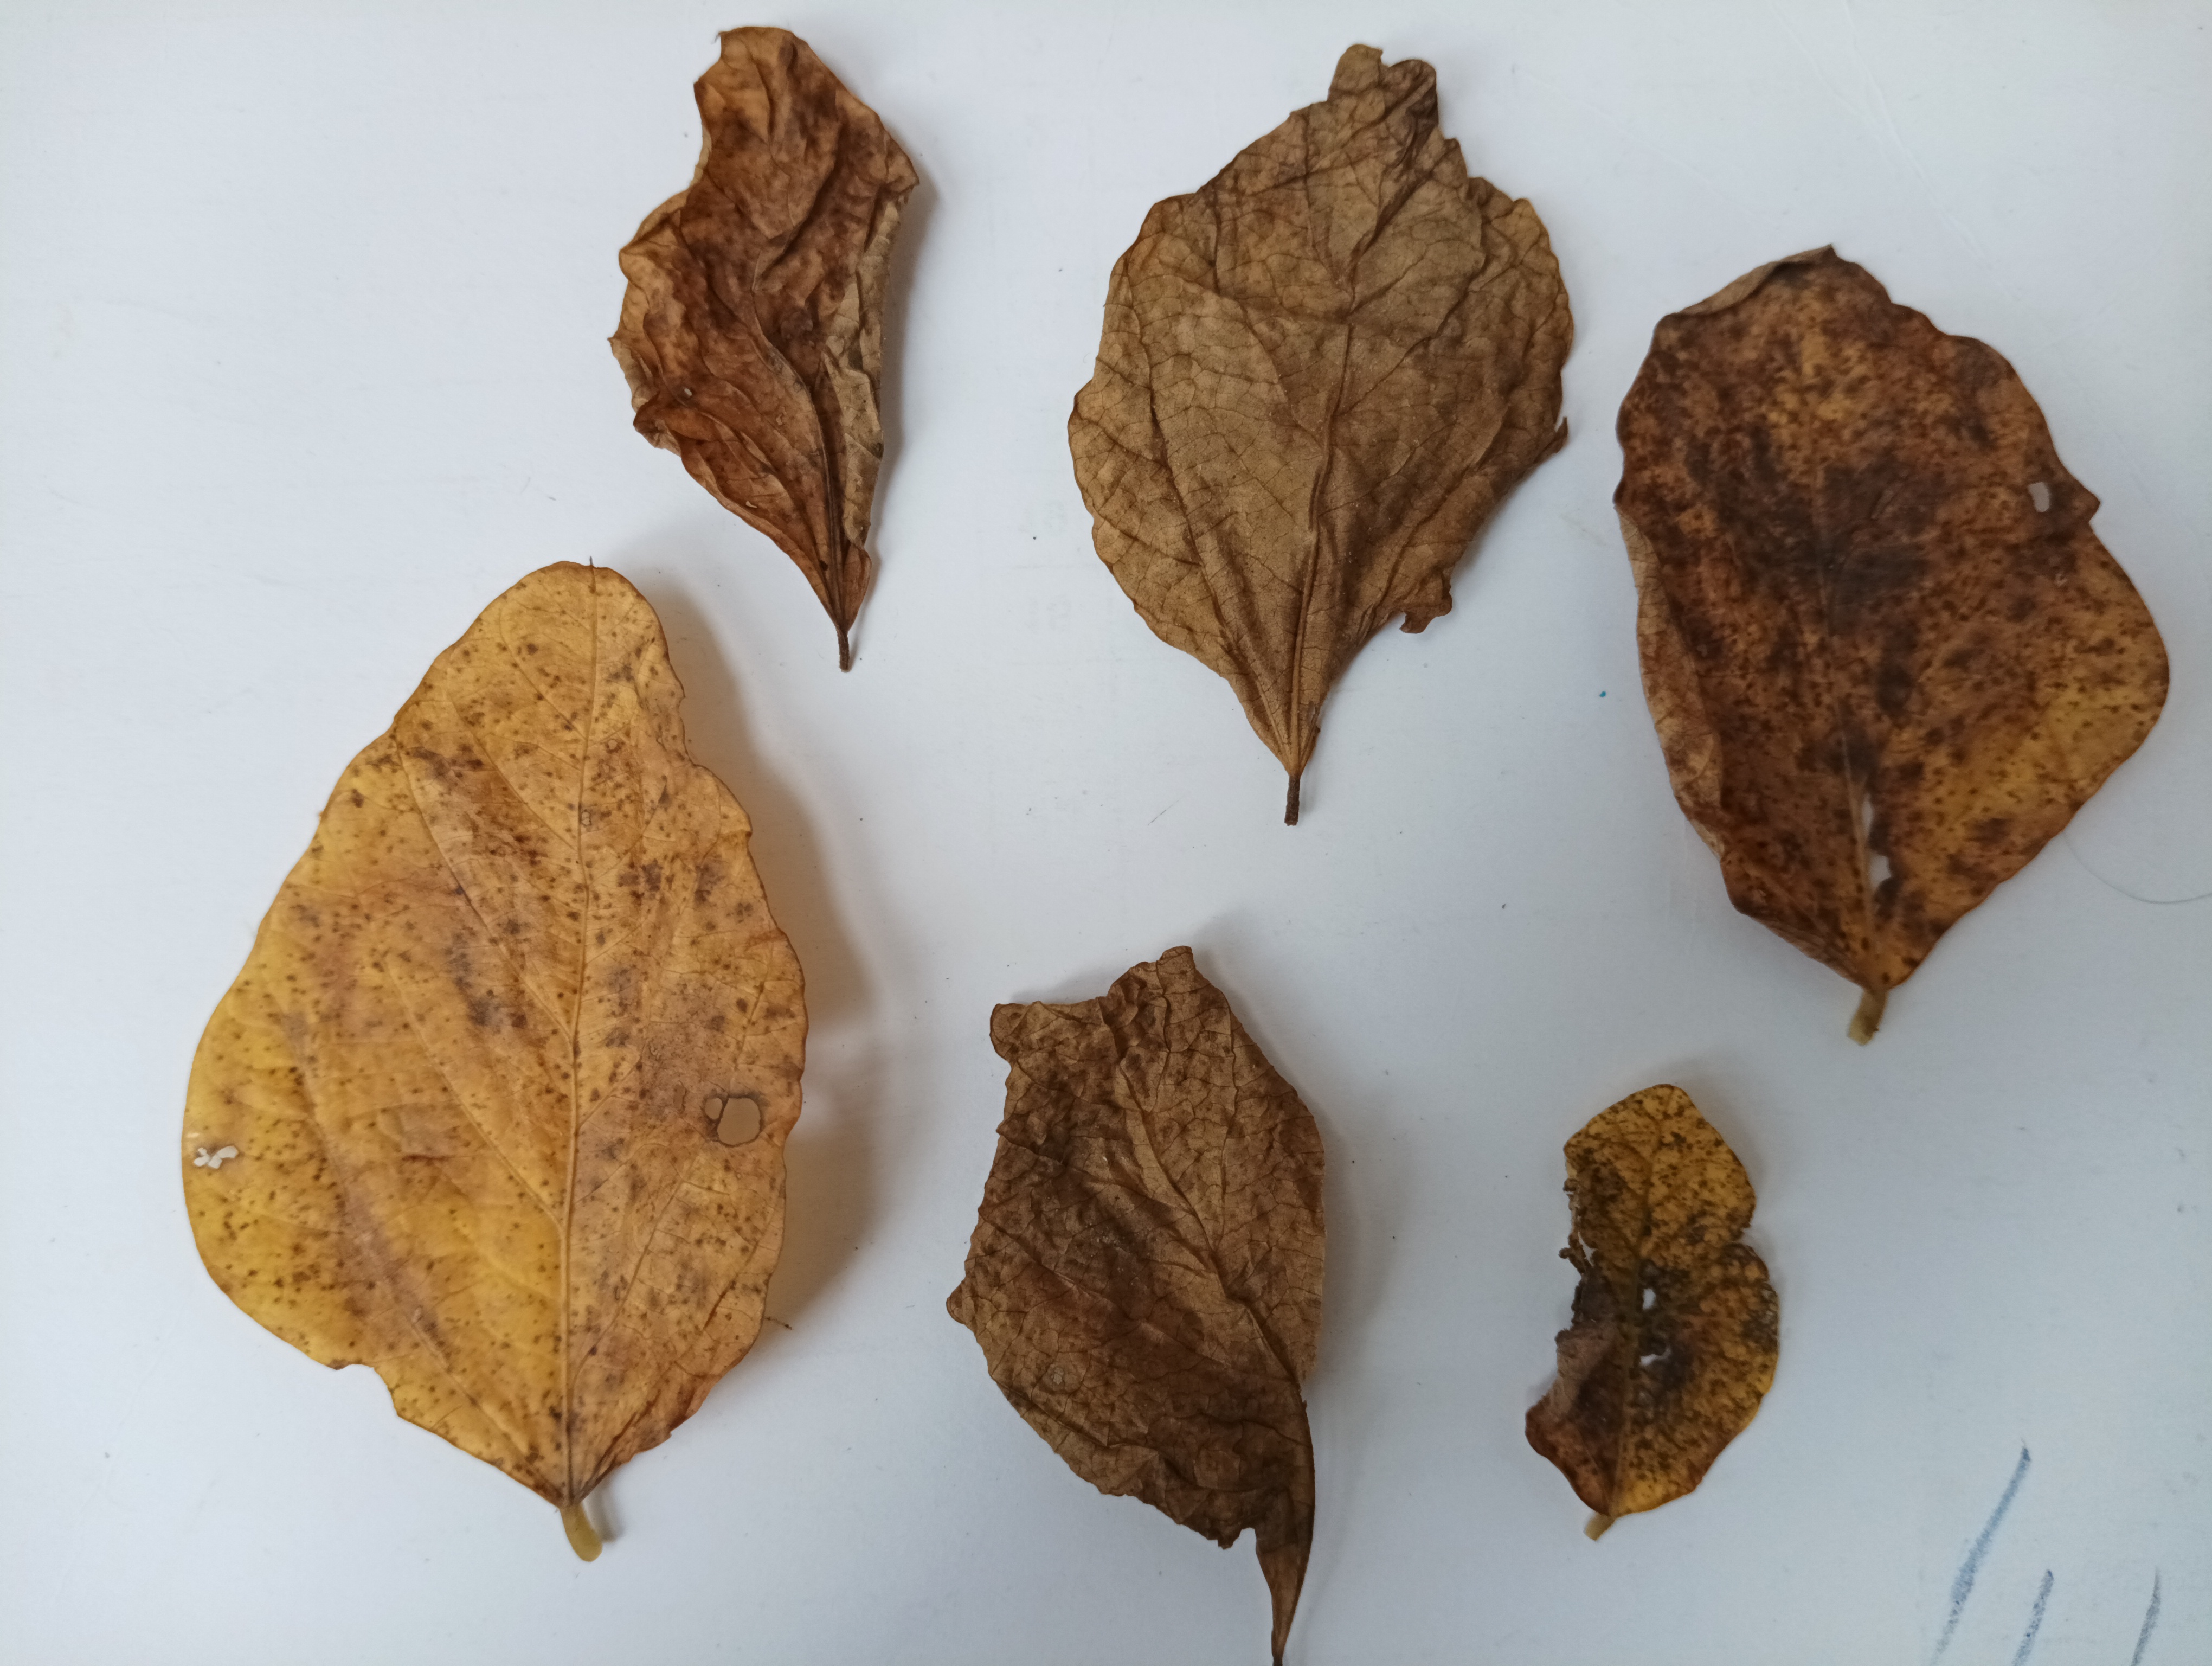
Label: Dry_leaf